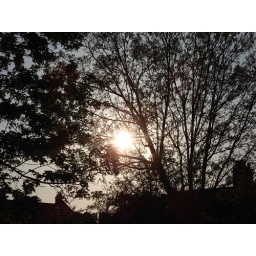
I thought this was a pretty cool silhouette of a tree near my house